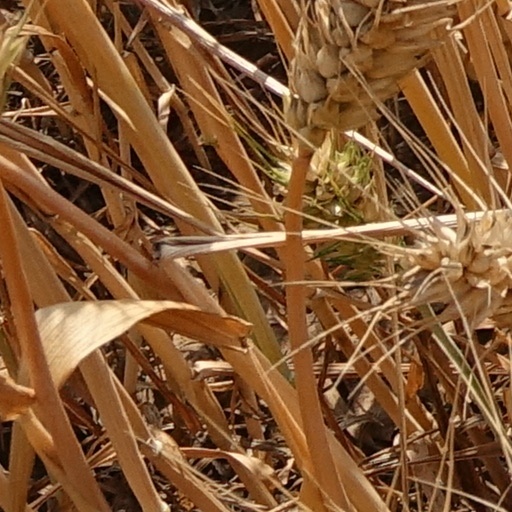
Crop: wheat